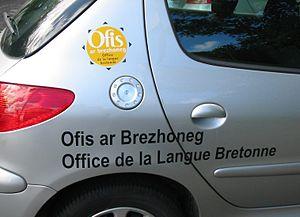
L'Office public de la langue bretonne est un établissement public de coopération culturelle créé le 17 septembre 2010 et dont le premier conseil d'administration s'est tenu le 15 octobre 2010 à Carhaix-Plouguer.